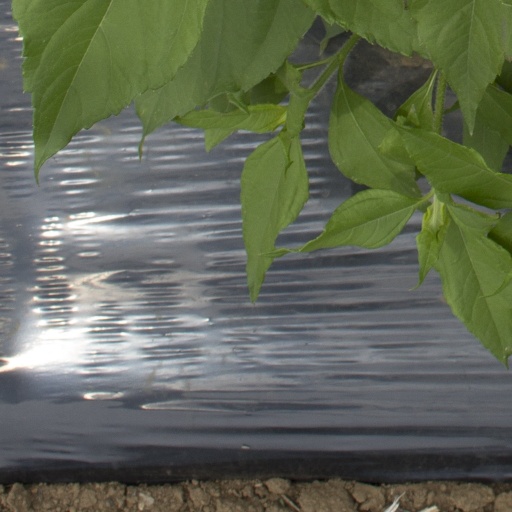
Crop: Jerusalem artichoke